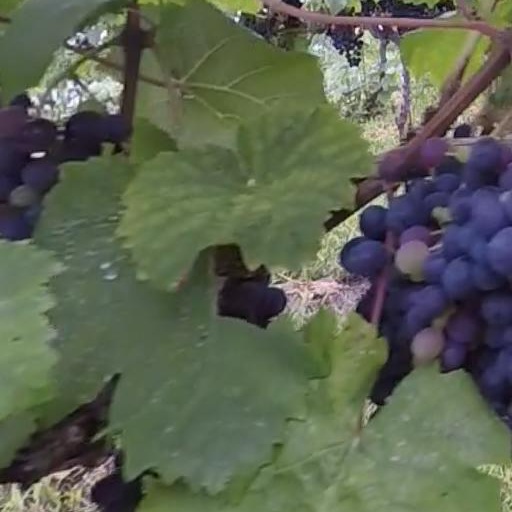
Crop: grape